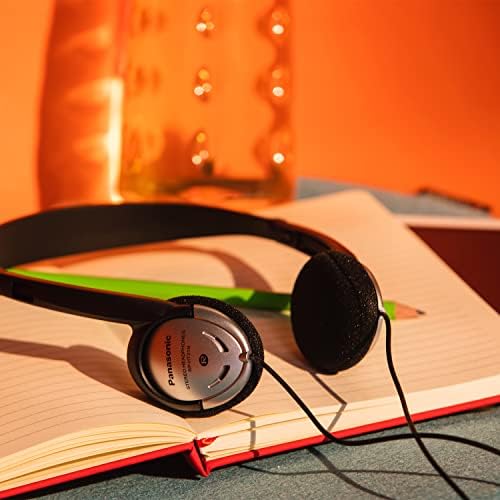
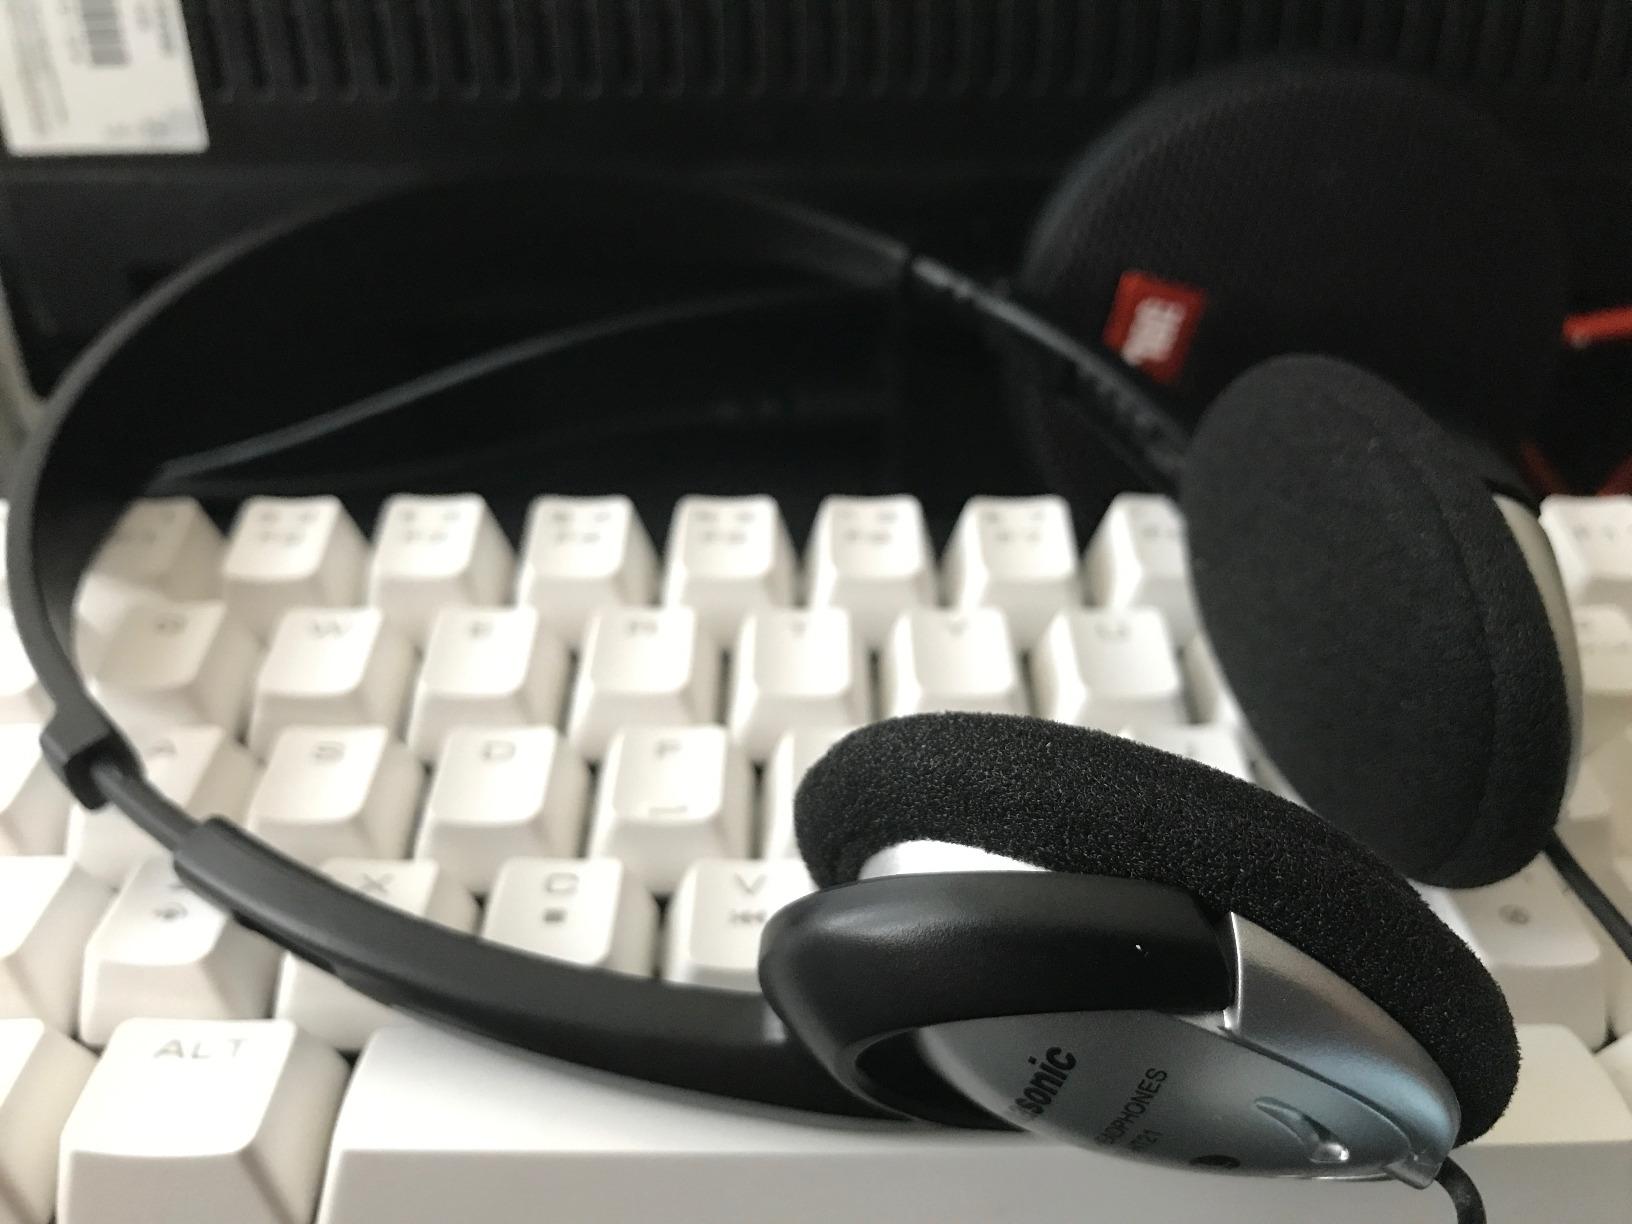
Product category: headphones
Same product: yes